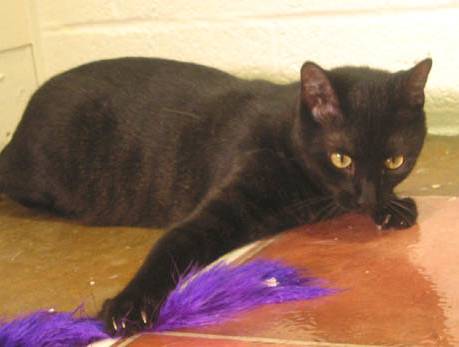
Label: cat